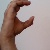
The image shows a hand gesture representing the letter 'C' in Indian Sign Language.